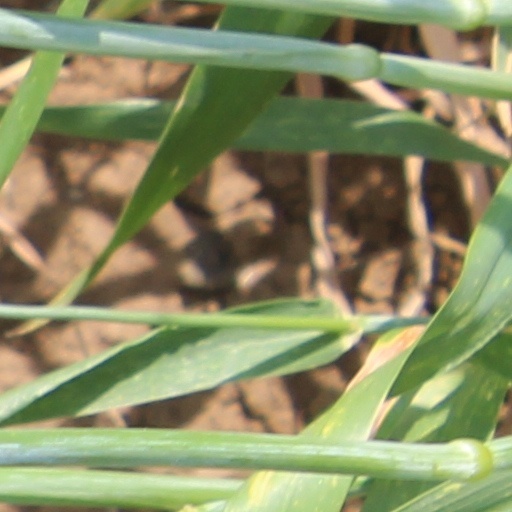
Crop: wheat